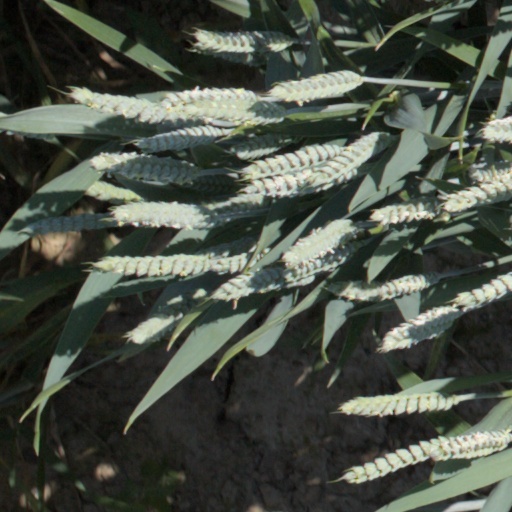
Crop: wheat